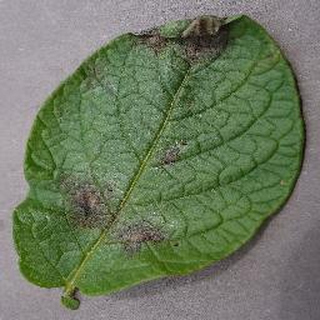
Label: potato_late_blight